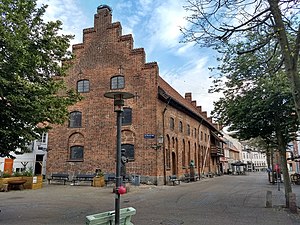
Helligåndshus
Helligåndshuset  i Randers, i 2018.
Et helligåndshus var i middelalderen et plejehjem eller hospital, fordi syge- og alderdomspleje regnedes for kærlighedsgerninger, udøvet i helligåndens navn. Med pilgrimshospitalet i Jerusalem som forbillede og under påvirkning af Johanniterordenens sygepleje opstod der fra det 12. århundrede og videre frem, den type hospitaler i mange byer. De tog sig af svage og syge, men også af gamle og uarbejdsdygtige, og de var mere alderdoms-, pleje- og gæste-hjem end hospitaler i moderne forstand. Stifterne kunde være fyrster og bisper, men også menige præster eller borgere. Plejerne i et helligåndshus, både mandlige og kvindelige, var lægfolk, der dannede et broderskab; Reglerne var næppe ensartede, men byggede sikkert på Johanniterreglen. Nogen fælles organisation havde de ikke; kun i selve Helligåndsordenen var der mere fasthed. Oprindelig havde helligåndshuse kirkeligt præg, og mange beholdt det; men andre blev til som borgerlige stiftelser eller gik i alt fald ind under borgernes styrelse. Dette gælder især i Tyskland, således det endnu bevarede helligåndshus i Lübeck.